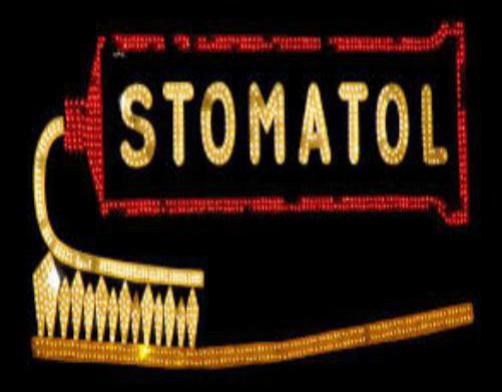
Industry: Necessities